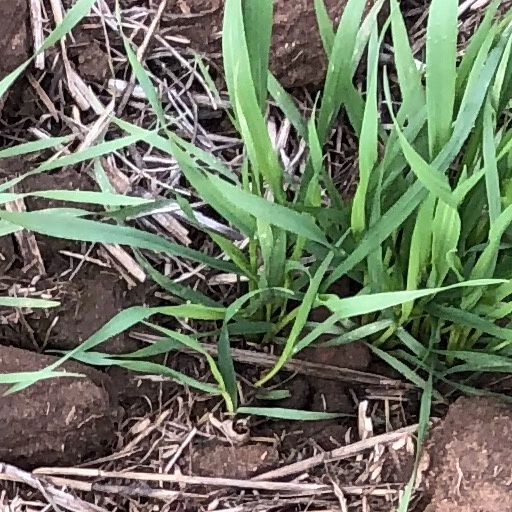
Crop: wheat